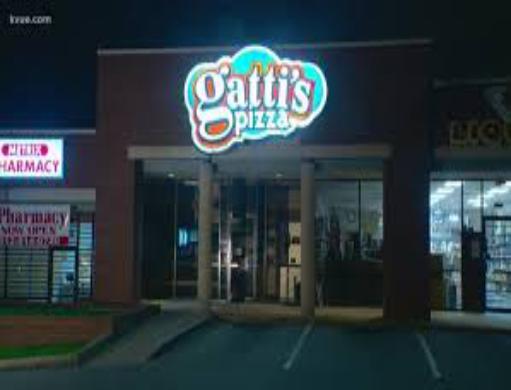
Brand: Gatti's Pizza
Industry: Food